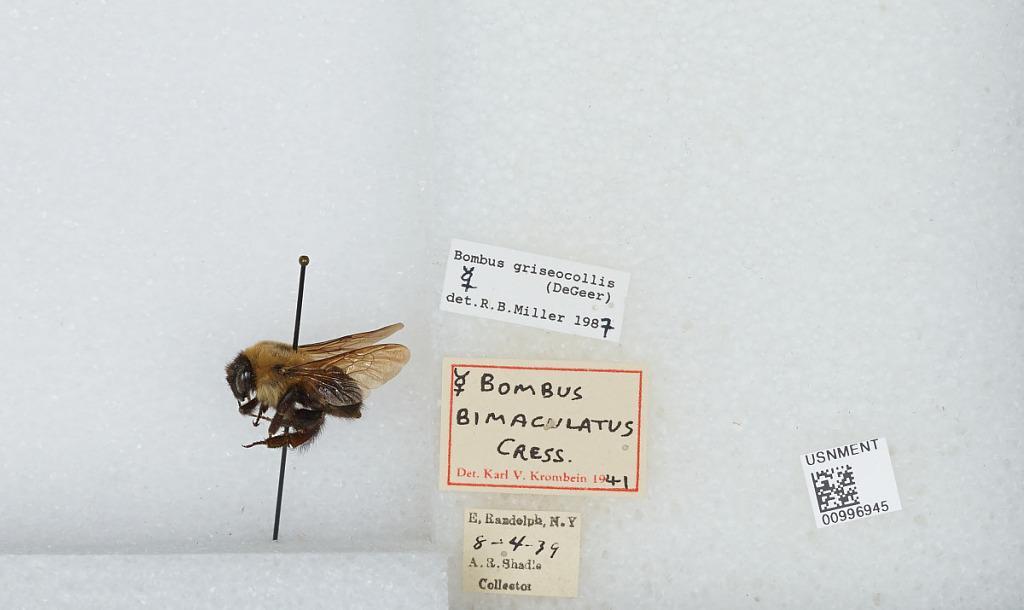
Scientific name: Bombus (Separatobombus) griseocollis (De Geer)
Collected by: A. Shadle
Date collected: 1939-8-4
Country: United States
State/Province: New York
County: Cattaraugus
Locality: East Randolph
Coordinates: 42.1717, -78.9486
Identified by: Krombein, Karl V.